Radiant (typeface)

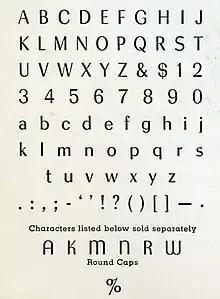
Radiant Medium in a metal type specimen sheet

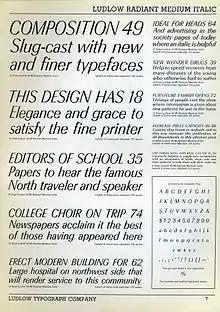
Radiant Medium in a metal type specimen

Radiant is a sans-serif typeface designed by R. Hunter Middleton in 1938 for the Ludlow Typograph company. Radiant is a "stressed" or "modulated" sans-serif, in which there is a clear difference between the weight of vertical and horizontal strokes. It is intended particularly for display and non-body-text use, such as in advertising.